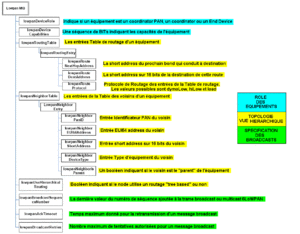
Description garphique de l'arborescence de la MIB LNMP avec mise en lumière de ses trois domaines
6LoWPAN est l'acronyme de IPv6 Low power Wireless Personal Area Networks ou IPv6 LoW Power wireless Area Networks.